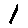
Label: 1